2010 Chinese Grand Prix

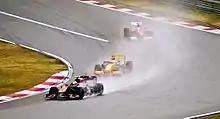
Formula One cars being driven in wet-weather conditions

The race took place in the afternoon from 15:00 China Standard Time. Approximately 85,000 people attended the Grand Prix. Weather conditions at the start were cloudy, with rain falling on the circuit with increasing intensity 30 minutes before the formation lap. The air temperature was between , and the track temperature ranged from . Buemi modified his Toro Rosso's setup to optimise it for the wet conditions while Ferrari opted for a high-downforce setup for the anticipated rain shower. Glock's car was stationary on its front jacks due to a sudden loss of air pressure in the engine valve system, which was traced to a chassis fault. He was retired in the garage after it was determined that repairs were not feasible. Glock's teammate di Grassi had a malfunctioning clutch that necessitated its replacement and he began from the pit lane. Alonso made a fast getaway and passed the Red Bulls to lead the field on the approach to the first corner as Webber moved past his teammate Vettel for second. At turn six, a three-car accident prompted the deployment of the safety car. Liuzzi lost control of his car under braking and he slid backwards into the cars of Kobayashi and Buemi.